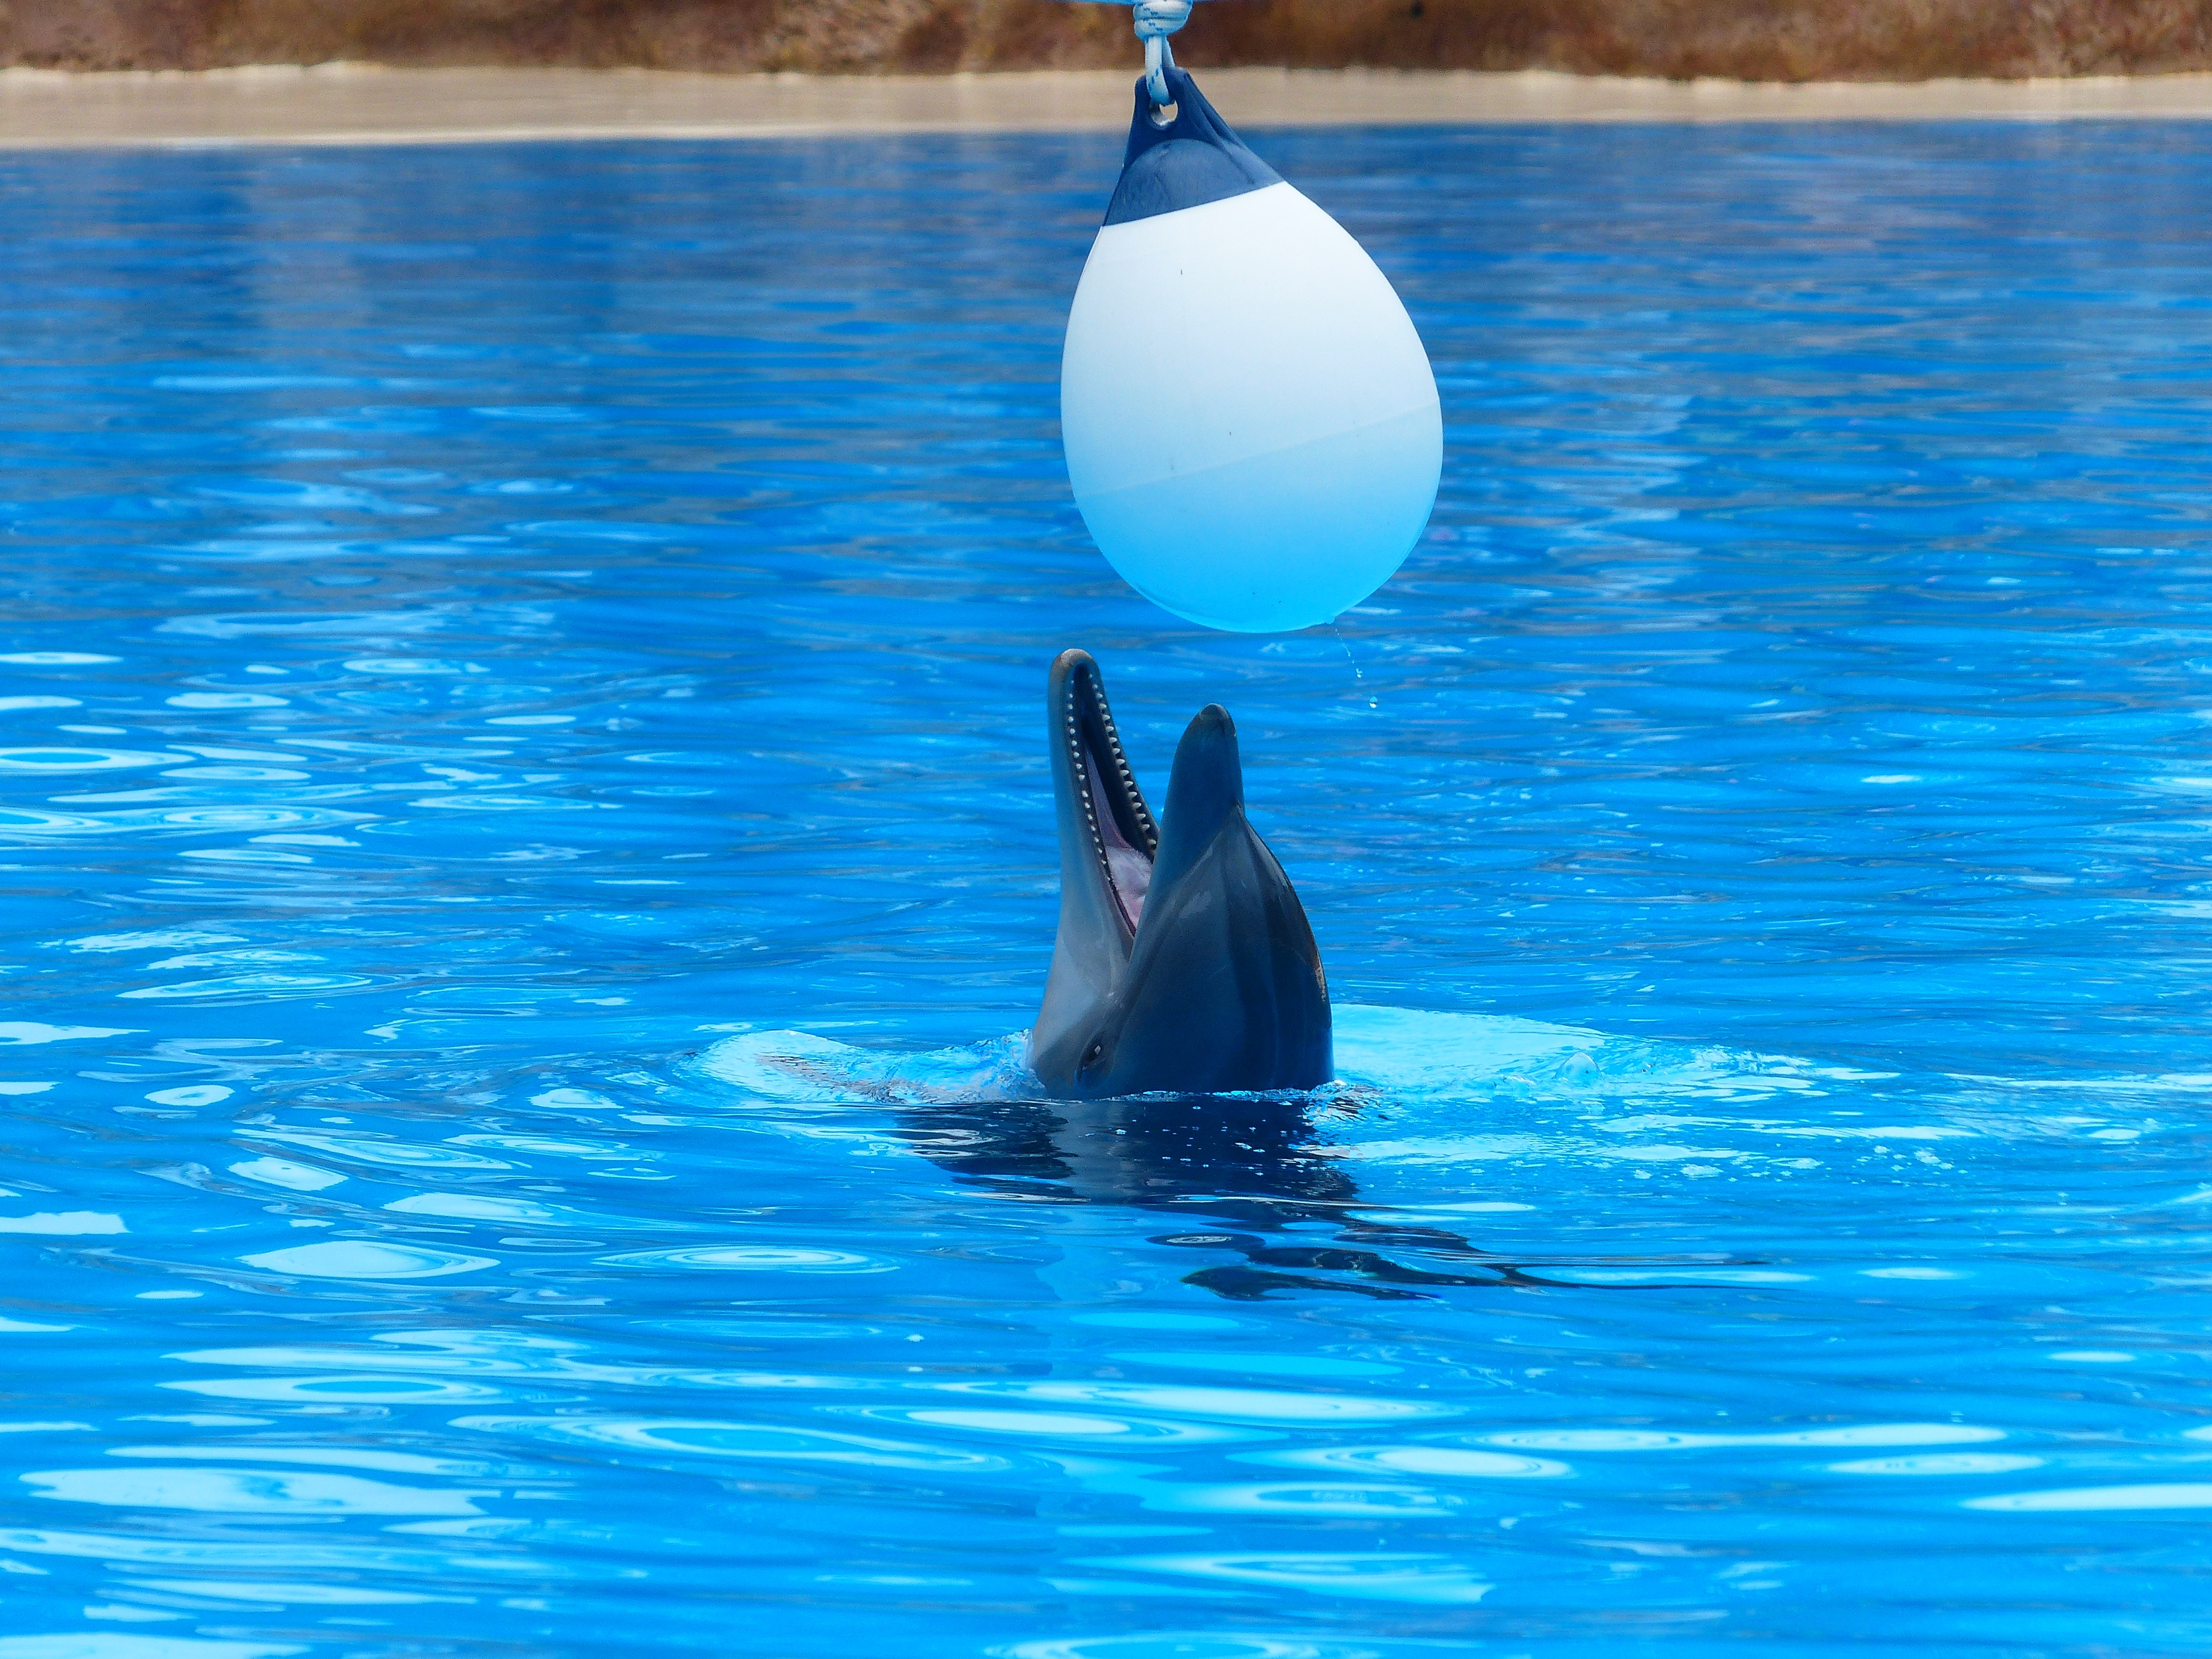
sea, play, biology, mammal, pinball, fun, animals, ball, mammals, vertebrate, funny, teeth, dolphin, whales, medium, tooth, meeresbewohner, satisfied, mammalia, boje, bottlenose dolphin, marine mammals, marine mammal, delphinidae, toothed, killer whale, marine biology, whales dolphins and porpoises, common bottlenose dolphin, cetacea, tursiops truncatus